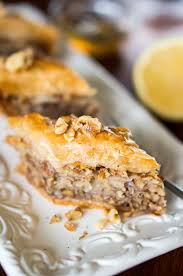
Yemek: baklava